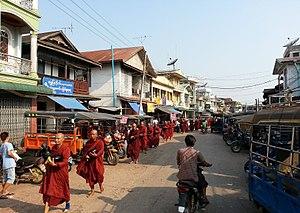
Pa-An ou Hpa-An est la capitale de l'État Karen de Birmanie. Elle est située sur la rive orientale de la Salouen. Au dernier recensement, elle comptait 421 575 habitants dont 75 141 en zone urbaine.